John Henry Michell

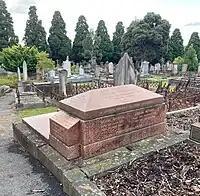
Michell's grave at Boroondara General Cemetery

Michell was elected a fellow of Trinity in 1890, but returned to Melbourne later the same year, and was appointed lecturer in mathematics at Melbourne University. He held this position for over 30 years. His academic work occupied so much of his time that it was difficult to do original research. The first of his papers, "On the theory of free streamlines", which appeared in "Transactions of the Royal Society" in 1890, had drawn attention to his ability as a mathematician, and during the following 12 years, about 15 papers were contributed to English mathematical journals. It was recognized that these were important contributions to the knowledge of hydrodynamics and elasticity, and in June 1902 he was elected as a Fellow of the Royal Society (FRS), London. The number of his students at the University steadily increased, but there was no corresponding staff increase for a long while. Michell continued his research work but none of it was published. In 1923 he became a professor of mathematics and, obtaining some increase in staff, established practice classes and tutorials, thus considerably improving the efficiency of his department. Michell resigned the chair at the end of 1928 and was given the title of honorary research professor. He died after a short illness on 3 February 1940 at Camberwell, and was buried at Boroondara General Cemetery. Michell remained a bachelor till his death in 1940. Michell published "The Elements of Mathematical Analysis" (1937), a substantial work in two volumes written in collaboration with Maurice Belz.